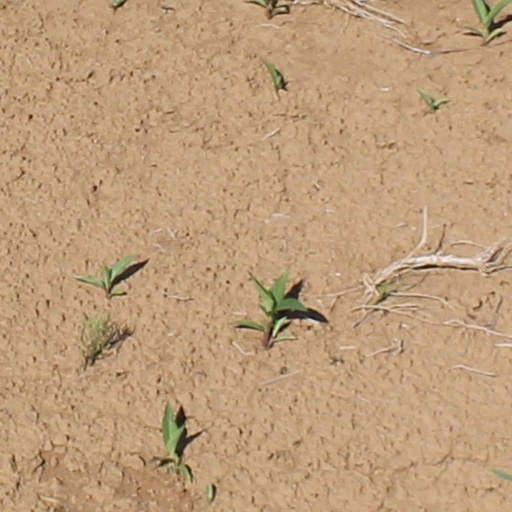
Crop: wheat